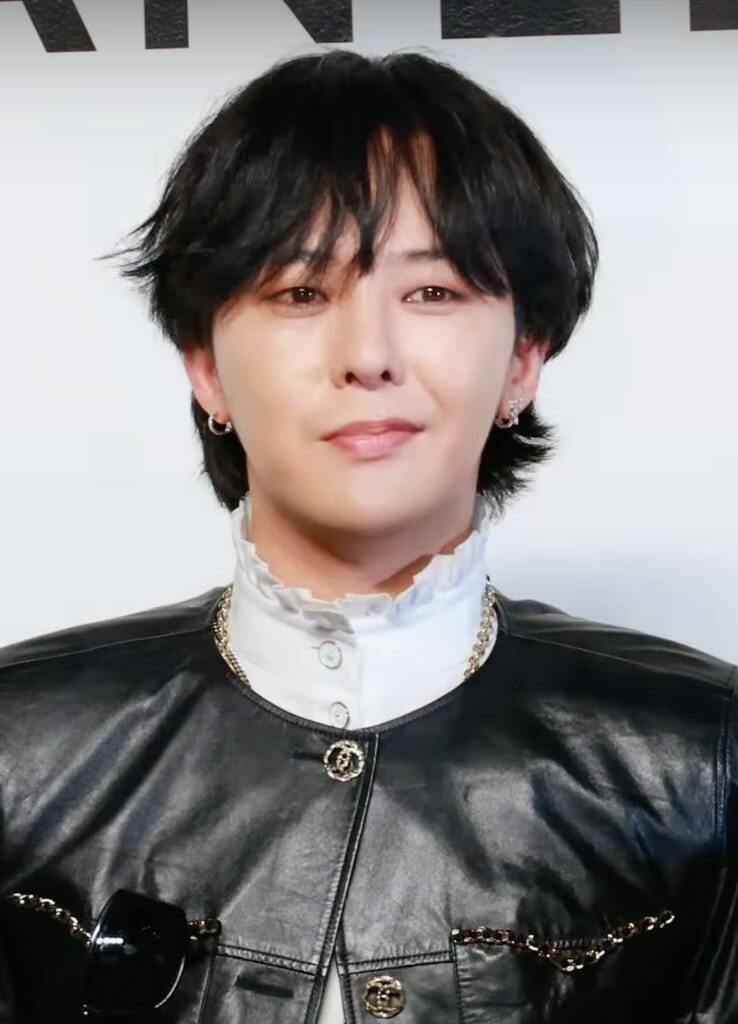
จี-ดรากอน

| name = จี-ดรากอน
| image = G-DRAGON CHANEL Photo Call 3.jpg
| image_size = 230px
| caption = จี-ดรากอนในปี 2023
| other_names = จีดี
| birth_name = คว็อน จี-ยง
| birth_place = โซล เกาหลีใต้
| years_active = 1994–ปัจจุบัน
| module = Infobox musical artist|embed=yes
| instruments = เสียงร้อง
| label = วายจีเอนเตอร์เทนเมนต์|วายจี
| past_member_of = ลิตเติล รู'รา
| module2 = Infobox Korean name|child=yes|headercolor=transparent
| rr = Gwon Ji-yong
| mr = Kwŏn Chiyong
| signature = Signature of G-Dragon.svg
คว็อน จี-ยง (; เกิด 18 สิงหาคม ค.ศ. 1988) ชื่อในการแสดงว่า จี-ดรากอน (; ) เป็นแร็ปเปอร์ นักร้อง นักแต่งเพลง โปรดิวเซอร์ นักออกแบบแฟชั่น และนักธุรกิจชาวเกาหลีใต้ ได้รับการขนานนามว่าเป็น "Honorific nicknames in popular music|ราชาเพลงเคป็อป" จี-ดรากอนได้รับรางวัลมากมาย รวมถึงเอ็มเน็ตเอเชียนมิวสิกอะวอดส์เจ็ดรางวัล, เมลอนมิวสิกอะวอดส์หกรางวัล, โคเรียนมิวสิกอะวอดส์สองรางวัล และโกลเดนดิสก์อะวอดส์อีกสองรางวัล เขายังเป็นศิลปินเดี่ยวคนแรกและคนเดียวที่ได้รับรางวัลมามาอะวอดส์ สาขาศิลปินแห่งปี|เอ็มเน็ตเอเชียนมิวสิกอะวอดส์ สาขาศิลปินแห่งปี ในปี 2013
จี-ดรากอนเกิดและเติบโตในโซล เขาเปิดตัวอย่างเป็นทางการเมื่อปี 2006 และเริ่มมีชื่อเสียงในฐานะหัวหน้าของบอยแบนด์เกาหลีใต้ บิกแบง (วงดนตรีเกาหลีใต้)|บิกแบง ซึ่งวงกลายเป็นหนึ่งในบอยแบนด์ที่ทำยอดขายได้ดีที่สุดในโลกCite web|title=The Korean wave hits New York Manhattan, New York, NY Local News|date=January 11, 2018|url-status=bot: unknown ในปี 2009 เขาออกอัลบั้มเดี่ยวชุดแรก "ฮาร์ตเบรกเกอส์" โดยอัลบั้มและHeartbreaker (G-Dragon song)|ซิงเกิลนำในชื่อเดียวกันประสบความสำเร็จเชิงพาณิชย์ กลายเป็นอัลบั้มที่ทำยอดขายได้ดีที่สุดของศิลปินเดี่ยวเกาหลี ณ ขณะนั้น และยังทำให้เขาได้รับรางวัลMAMA Award for Album of the Year|อัลบั้มแห่งปี ที่งานเอ็มเน็ตเอเชียนมิวสิกอะวอดส์ 2009 หลังจากนั้น เขาทำงานร่วมกับเพื่อนร่วมวง ทีโอพี (แร็ปเปอร์)|ทีโอพี สำหรับอัลบั้ม "GD & TOP (album)|จีดีแอนด์ท็อป" ในปี 2010 อีพี (อัลบั้มเพลง)|อีพีชุดแรกของเขา "วันออฟอะไคนด์ (อัลบั้ม)|วันออฟอะไคนด์" มีซิงเกิลอย่าง "วันออฟอะไคนด์ (เพลง)|วันออฟอะไคนด์", "เครยอน" และซิงเกิลอันดับหนึ่ง "แดตเอกซ์เอกซ์" อีพีดังกล่าวทำให้เขาได้รับรางวัลอัลบั้มยอดเยี่ยม ที่งานโซลมิวสิกอะวอดส์|โซลมิวสิกอะวอดส์ 2013 ต่อมาในปี 2013 เขาเริ่มOne of a Kind World Tour|ทัวร์รอบโลกครั้งแรกในฐานะศิลปินเดี่ยว ทำให้เขากลายเป็นศิลปินเดี่ยวเกาหลีคนแรกที่ได้ทัวร์ในโดมญี่ปุ่น อีพีของเขาเมื่อปี 2017 "คว็อน จี ยง (อัลบั้ม)|คว็อน จี ยง" มีซิงเกิลอันดับหนึ่งอย่าง "อันไตเติล, 2014" และยังส่งเสริมอีพีด้วยการทัวร์คอนเสิร์ตรอบที่สอง แอกต์ III: เอ็ม.โอ.ที.ที.อี ซึ่งกลายเป็นทัวร์ที่ใหญ่ที่สุดเท่าที่เคยมีมาของศิลปินเดี่ยวเกาหลี
จี-ดรากอนได้รับการยอมรับอย่างกว้างขวางสำหรับอิทธิพลของเขาต่อวัฒนธรรมเยาวชน กระแสแฟชั่น และดนตรีในเกาหลีใต้ ในปี 2016 นิตยสาร "ฟอบส์" จัดให้เขาอยู่ในรายชื่อผู้ทรงอิทธิพลที่มีอายุไม่เกิน 30 ปีในหมวดบันเทิงและกีฬาของเอเชีย นอกจากนี้ เขายังList of songs written by G-Dragon|ร่วมเขียนและผลิตเพลงอันดับหนึ่ง จำนวน 23 เพลงบนเซอร์เคิลดิจิทัลชาร์ต|แกออนดิจิทัลชาร์ต ด้วย
== อ้างอิง ==
== แหล่งข้อมูลอื่น ==
*
หมวดหมู่:ไอดอลชายชาวเกาหลีใต้
หมวดหมู่:นักร้องเกาหลีใต้
หมวดหมู่:แร็ปเปอร์ชายชาวเกาหลีใต้
หมวดหมู่:บุคคลจากโซล
หมวดหมู่:ศิลปินสังกัดวายจีเอนเตอร์เทนเมนต์
หมวดหมู่:แร็ปเปอร์จากโซล
หมวดหมู่:สมาชิกของบิกแบง (วงดนตรีเกาหลีใต้)
หมวดหมู่:ผู้ชนะมามาอะวอดส์
หมวดหมู่:ผู้ชนะเมลอนมิวสิกอะวอดส์
หมวดหมู่:ผู้ชนะโคเรียนมิวสิกอะวอดส์